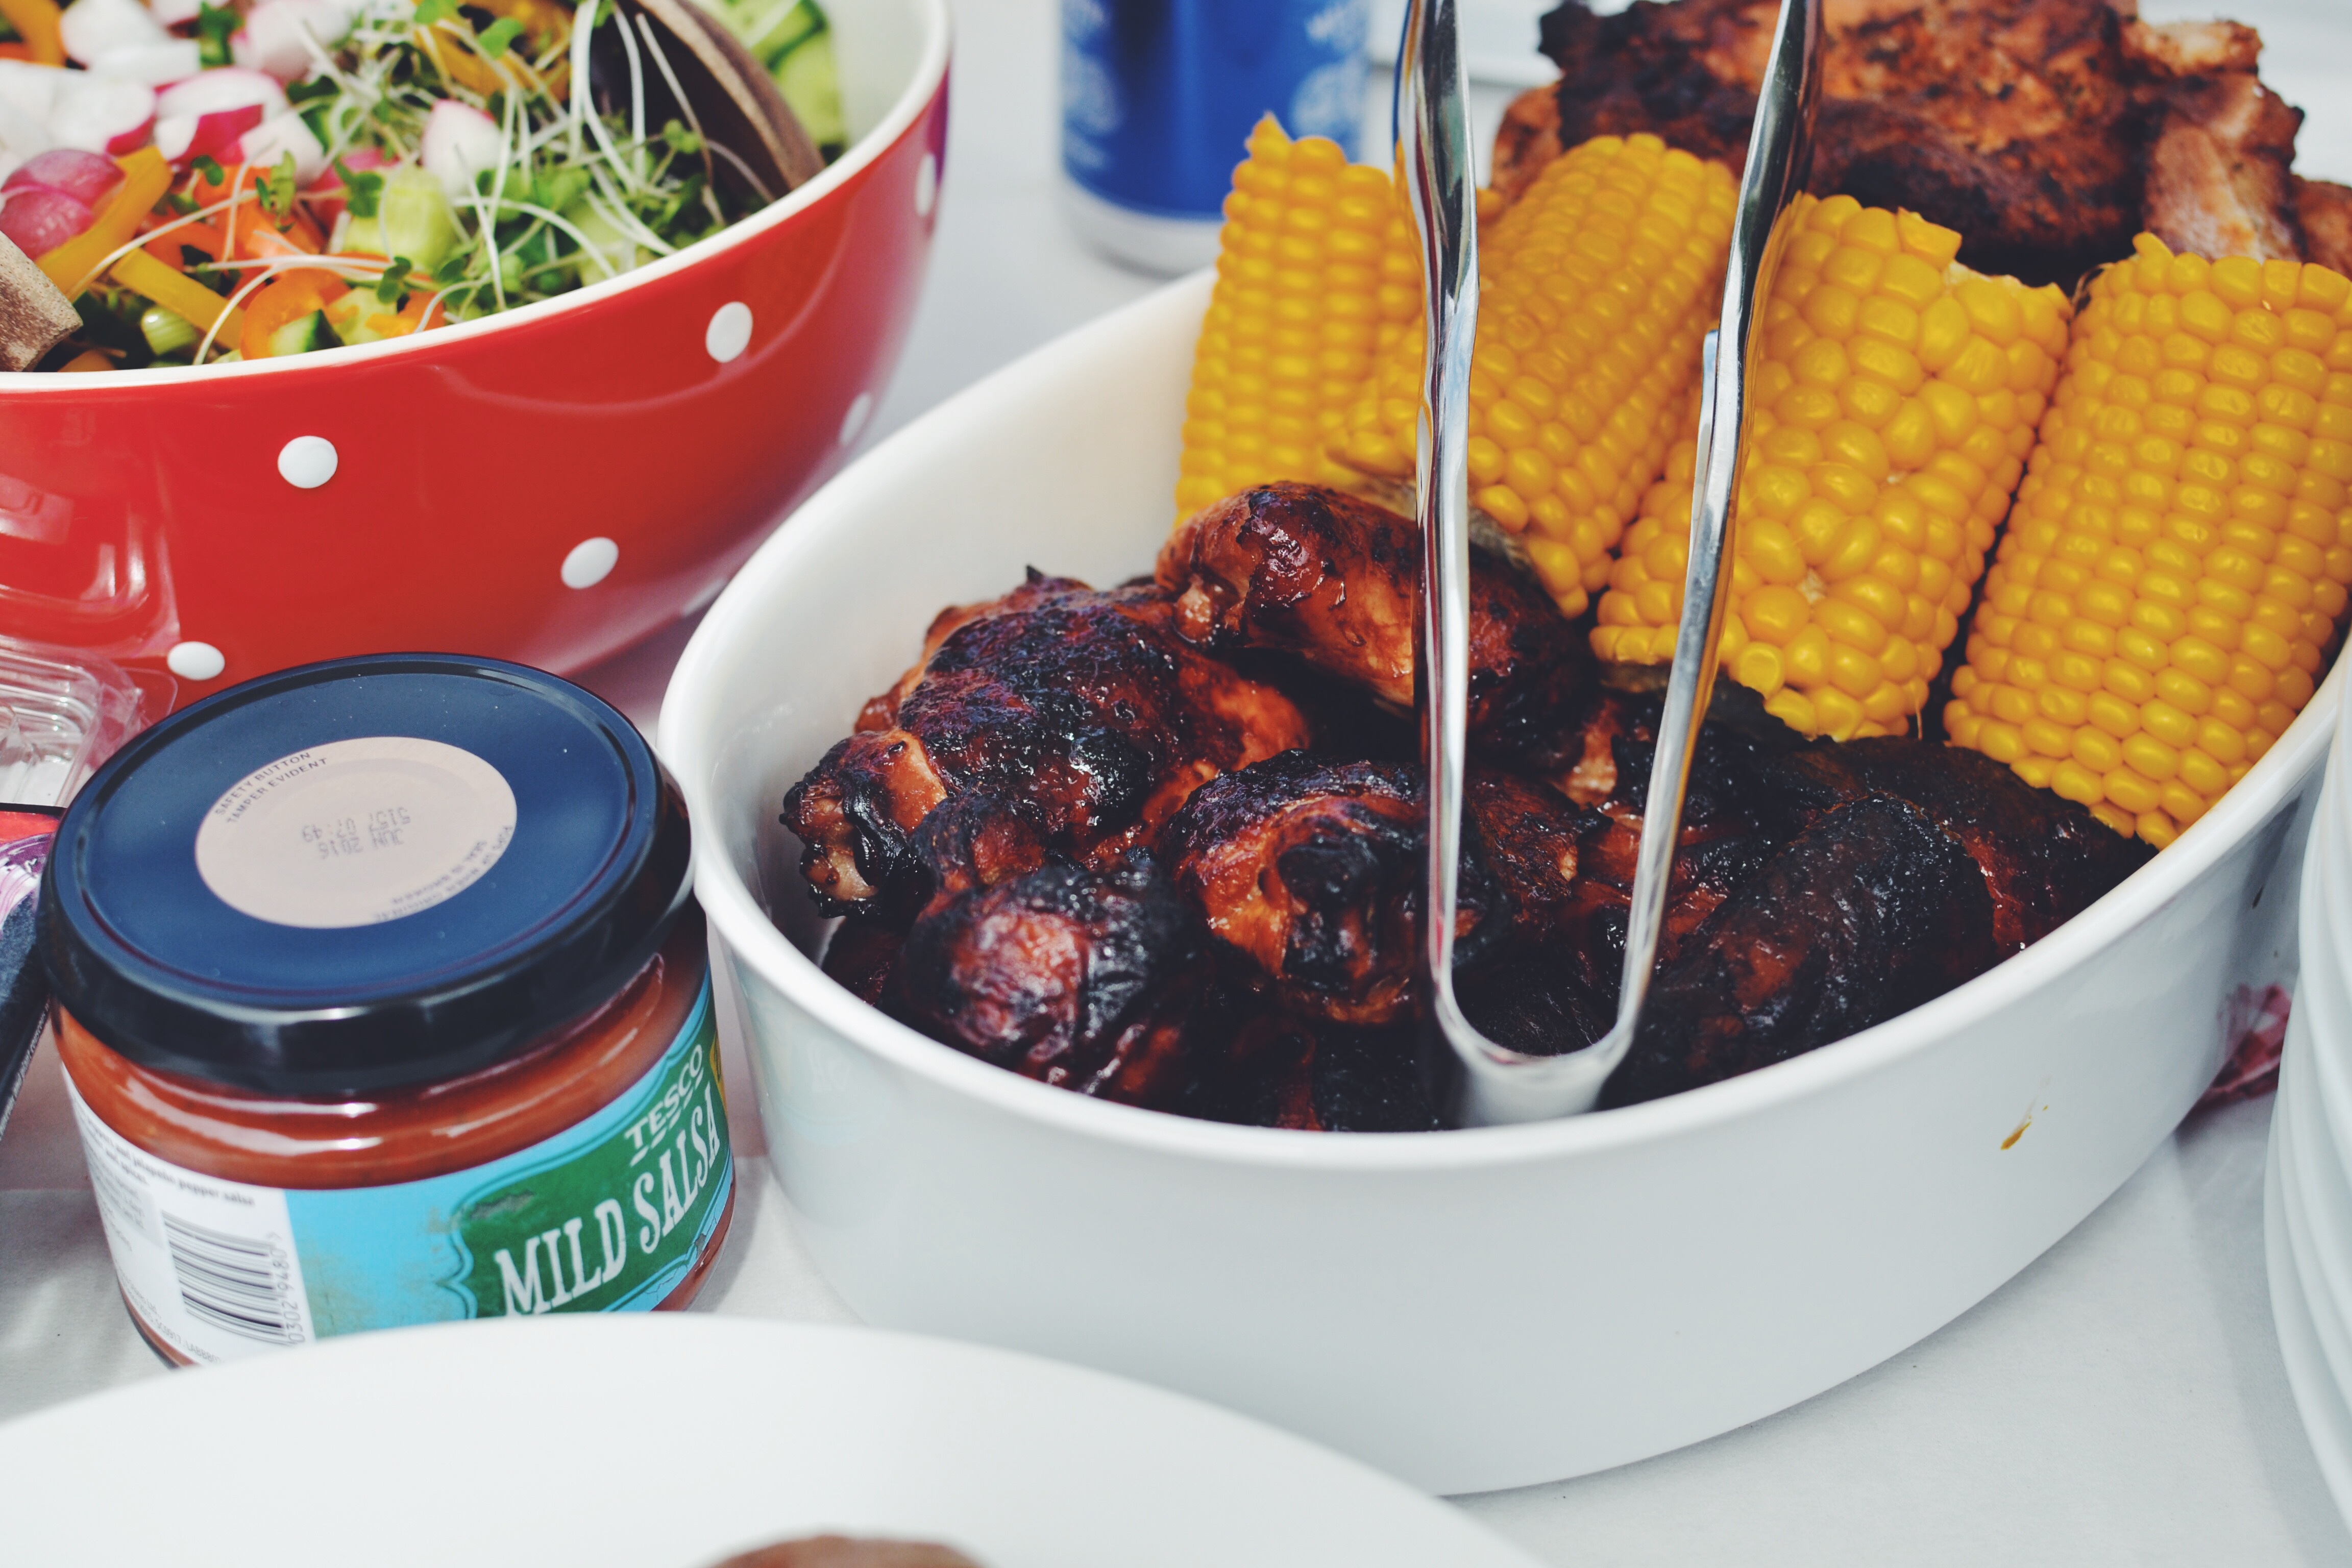
dish, meal, food, produce, corn, breakfast, meat, lunch, cuisine, dinner